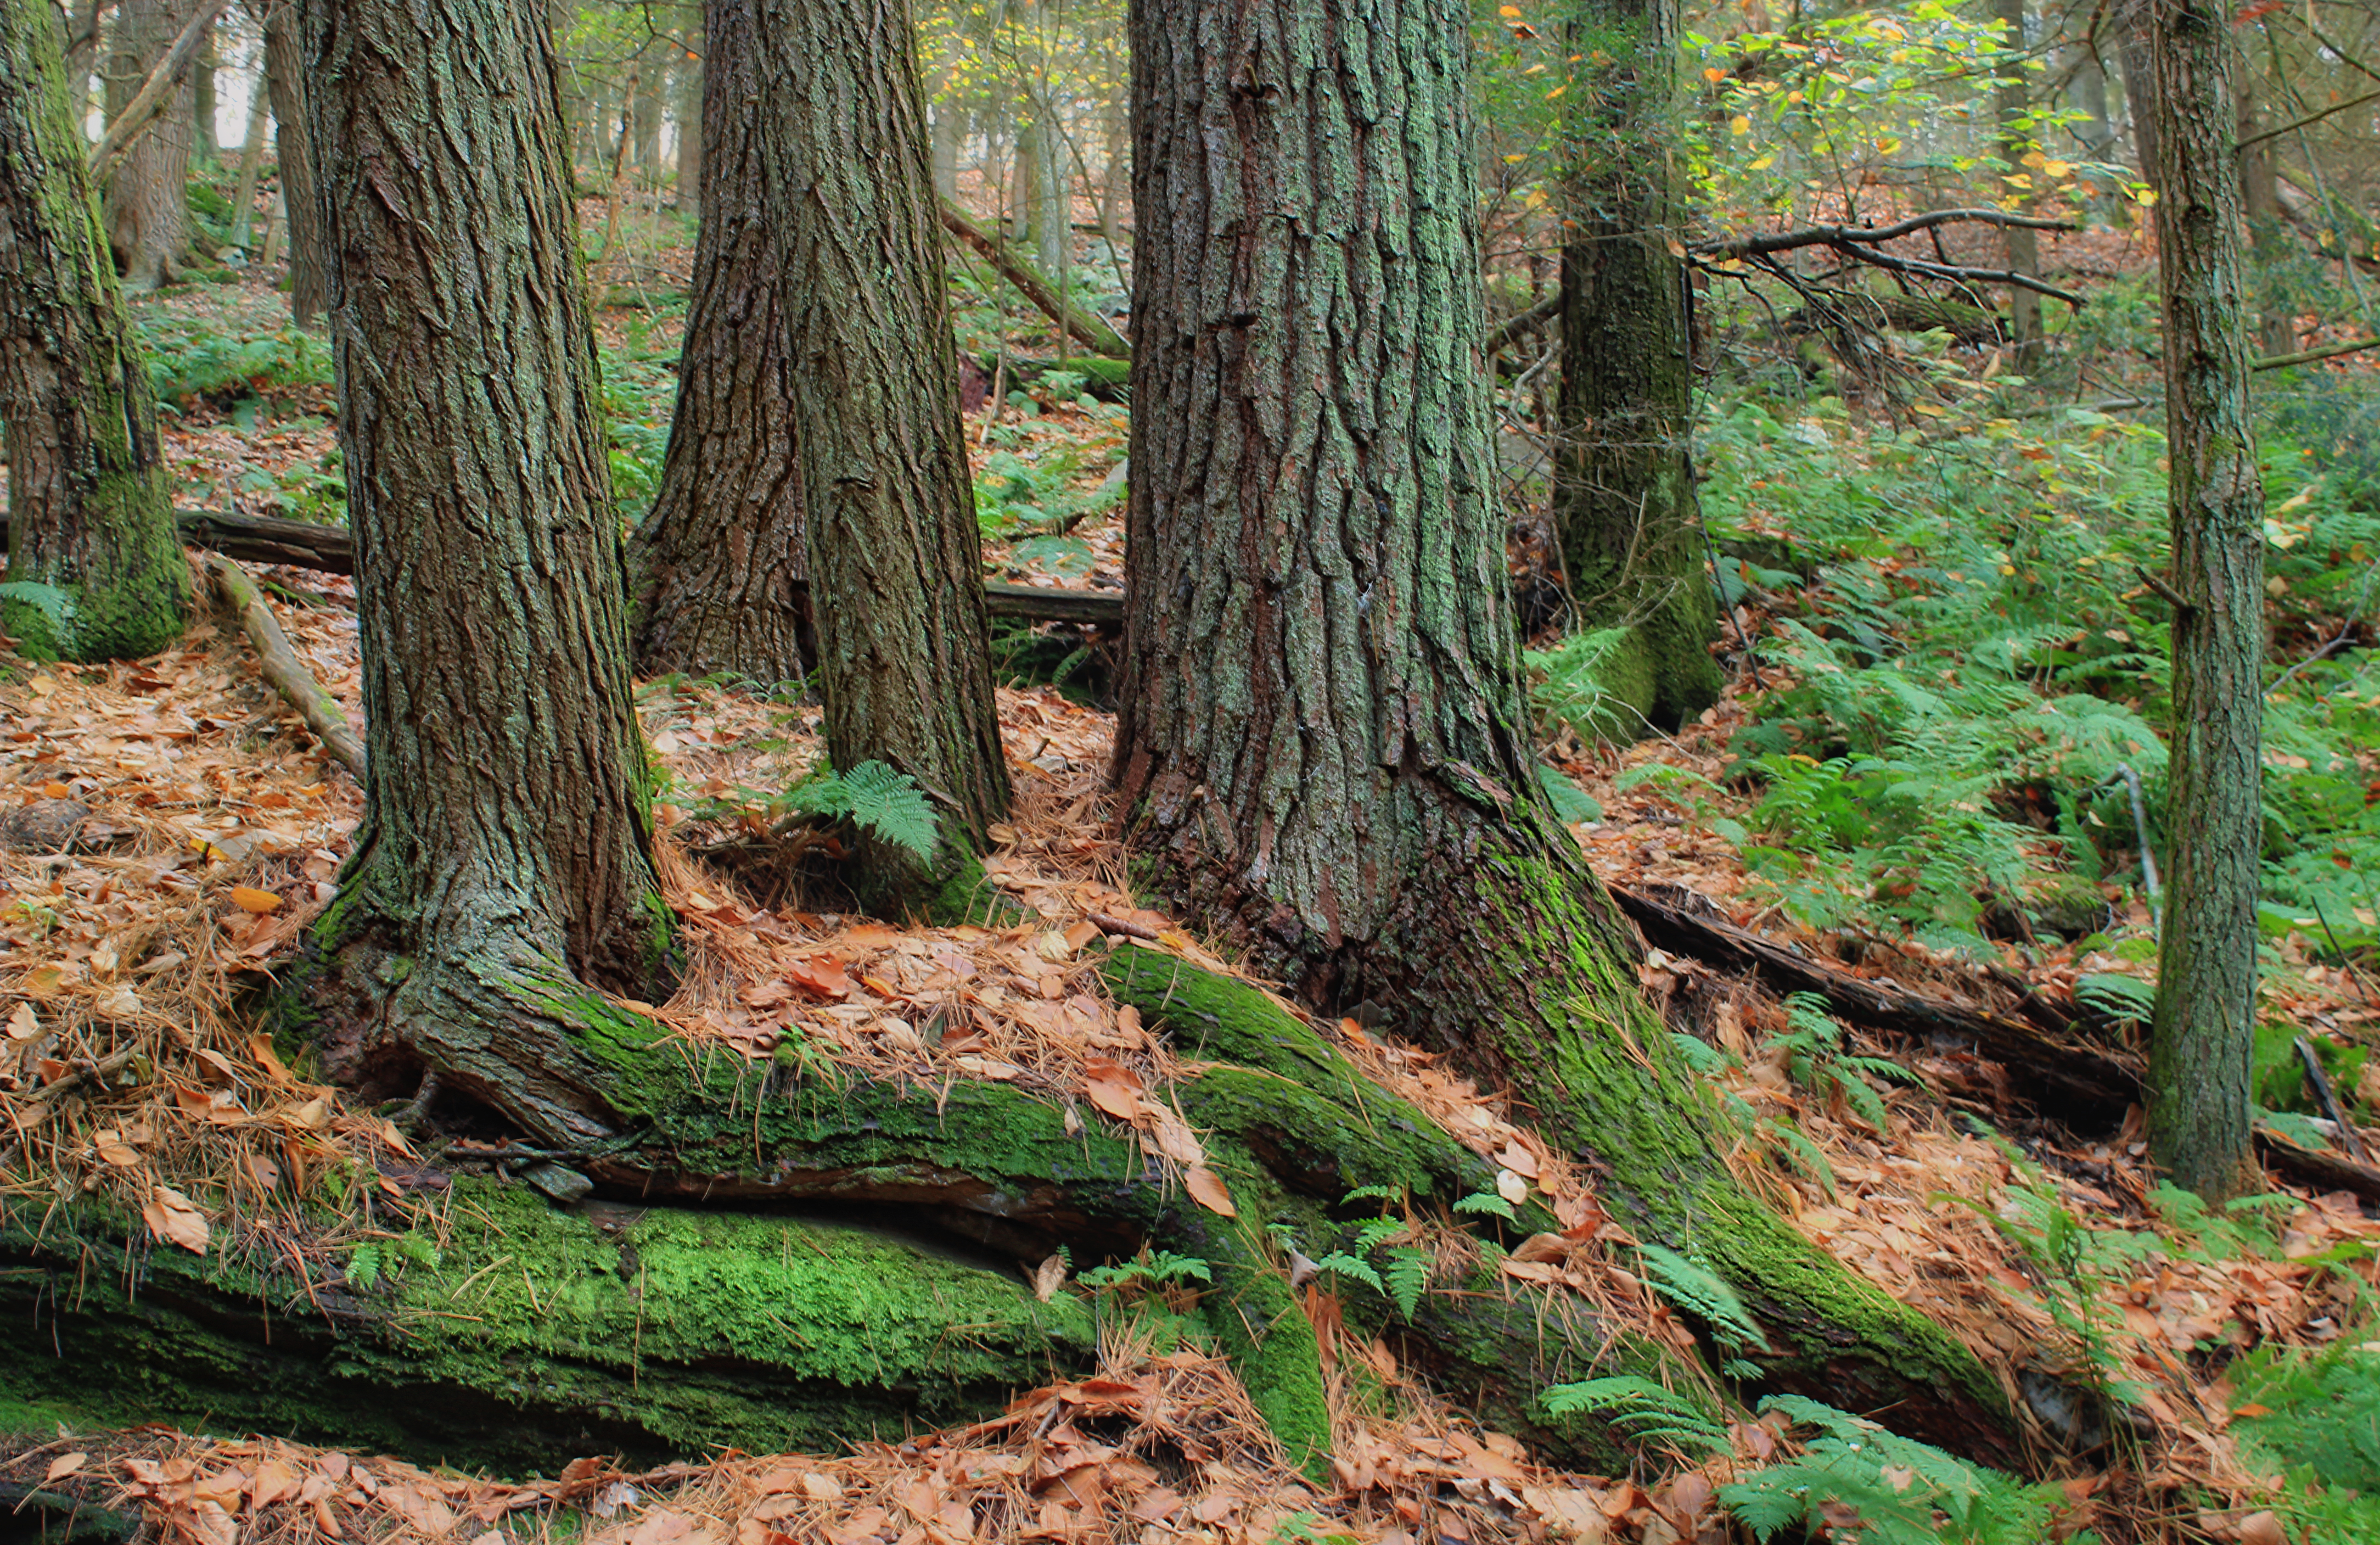
tree, nature, forest, wilderness, branch, plant, hiking, trail, leaf, trunk, moss, green, autumn, trees, rocks, creativecommons, coniferous, spruce, vegetation, rainforest, branches, clintoncounty, midstatetrail, deciduous, understory, undergrowth, whitepines, easternwhitepines, pinusstrobus, trunks, ferns, pennsylvania, baldeaglestateforest, leaflitter, baldeaglemountain, roundtop, grove, woodland, habitat, ecosystem, biome, old growth forest, natural environment, woody plant, temperate broadleaf and mixed forest, temperate coniferous forest, land plant